Mikhail Vrubel

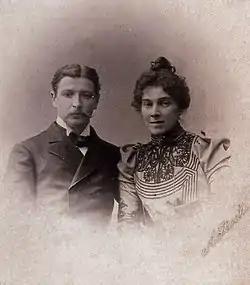
Mikhail and Nadezhda Vrubel, 1896

Later Korovin mentioned in his memoir the anecdote that illustrates how officials reacted to the scandal: